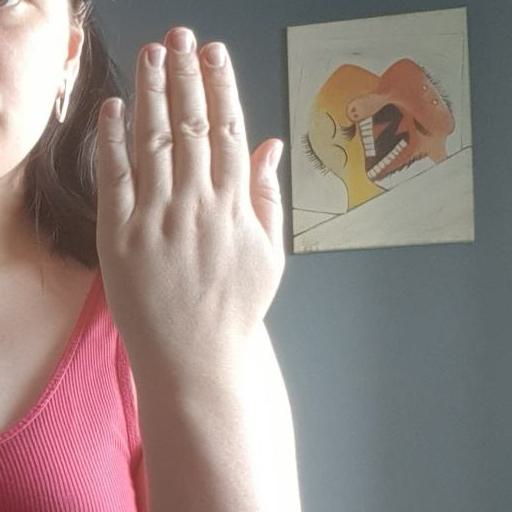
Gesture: stop_inverted